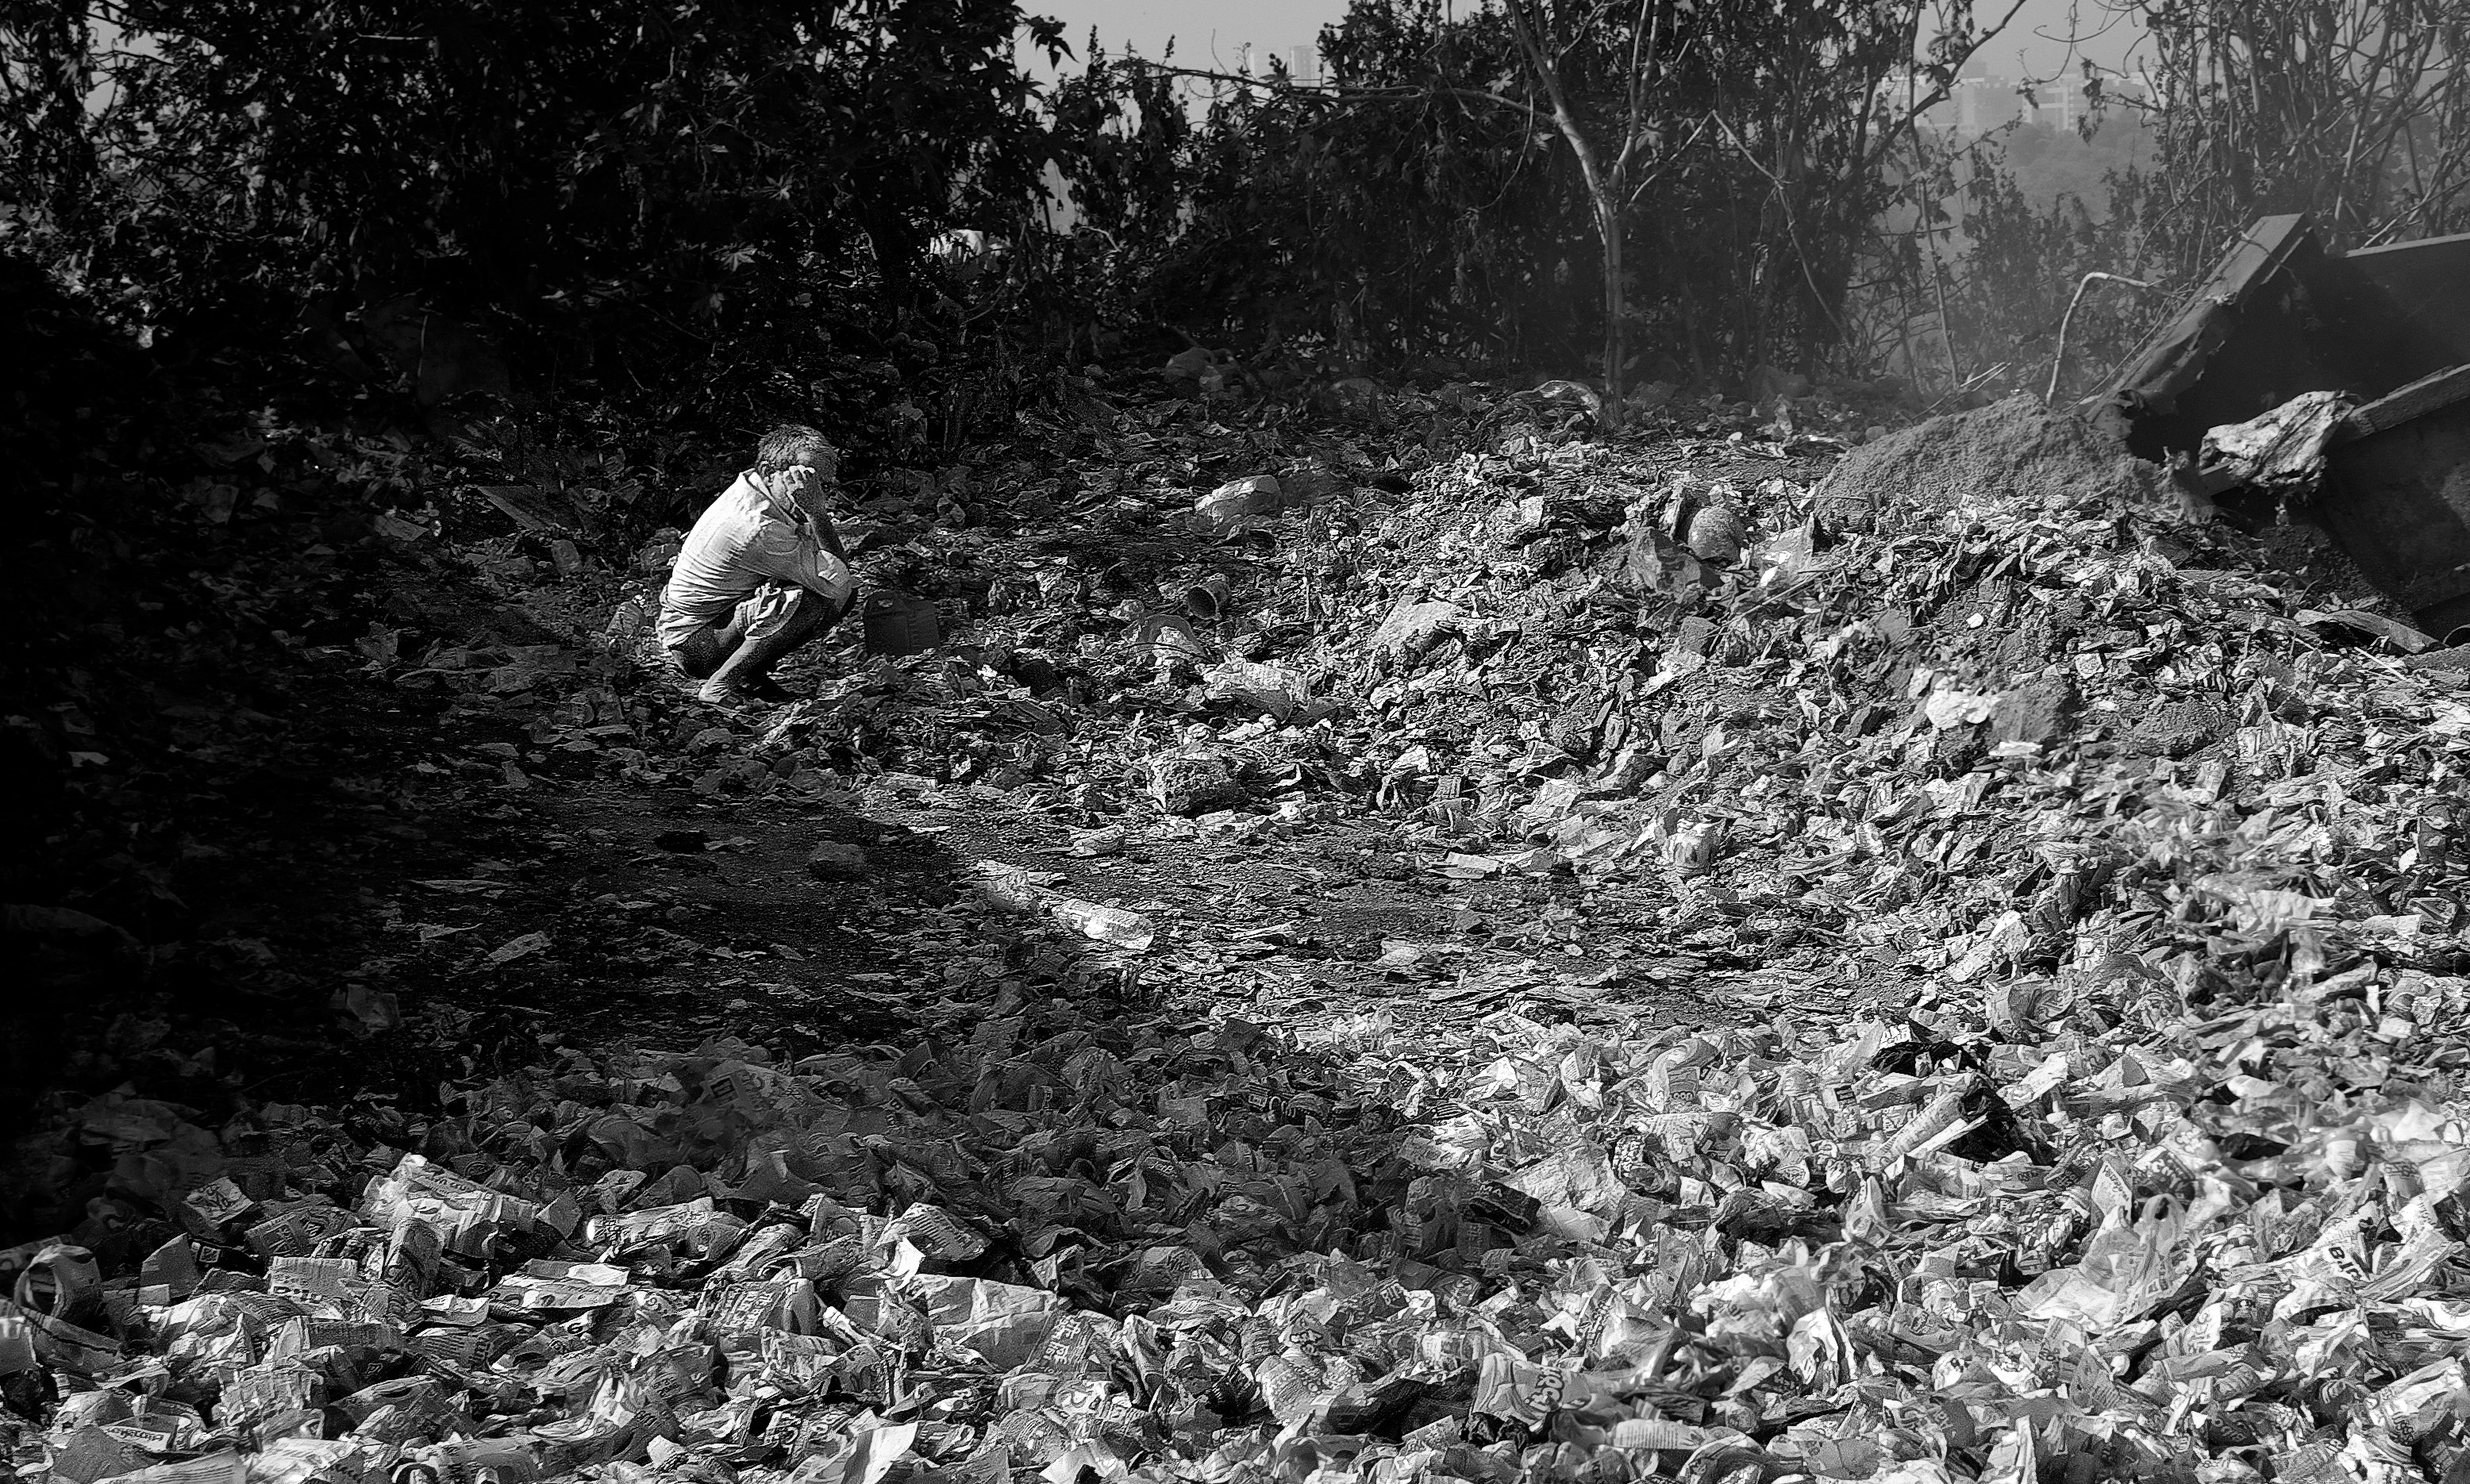
tree, forest, rock, black and white, people, street, soil, monochrome, streetphotography, bw, olympus, sw, india, woodland, habitat, strassenfotografie, streetportrait, slum, armut, mumbai, monochrome photography